National Museum of Women in the Arts

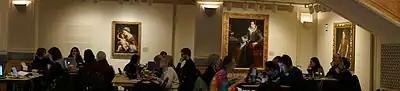
Wikipedia edit-a-thon held at the museum in 2014

The collection currently contains more than 4,500 works in a variety of styles and media, spanning from the 16th century to present day. Among the earliest works is Lavinia Fontana’s "Portrait of a Noblewoman", ca. 1580. There are also a number of special collections, including 18th-century botanical prints, works by British and Irish women silversmiths from the 17th–19th centuries, and more than 1,000 unique and limited edition artists’ books.